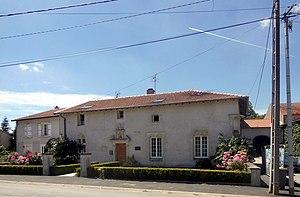
La mairie d'Ormes-et-Ville
Ormes-et-Ville est une commune française située dans le département de Meurthe-et-Moselle, en région Grand Est.